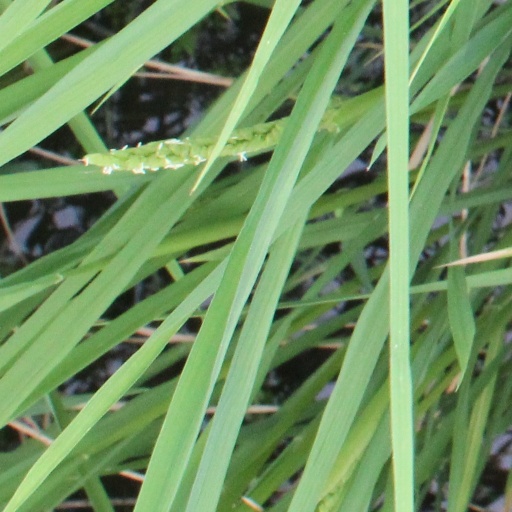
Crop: rice